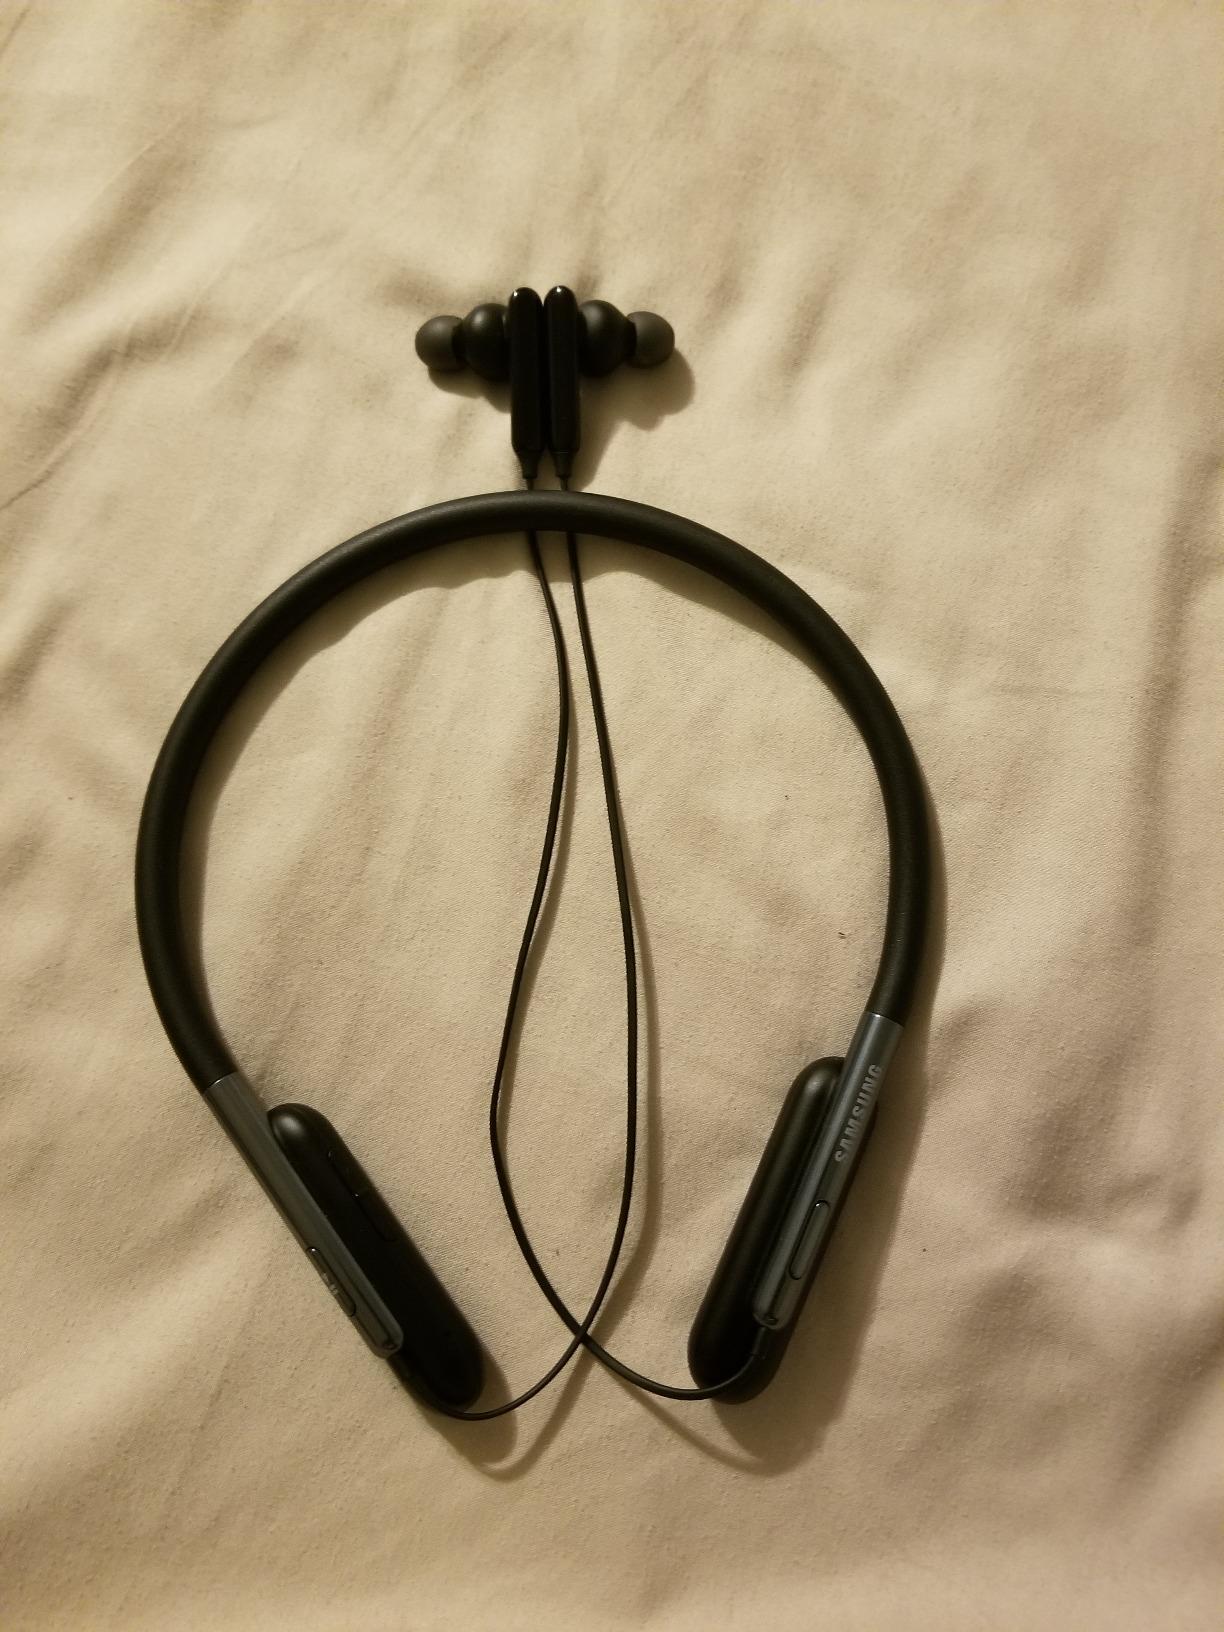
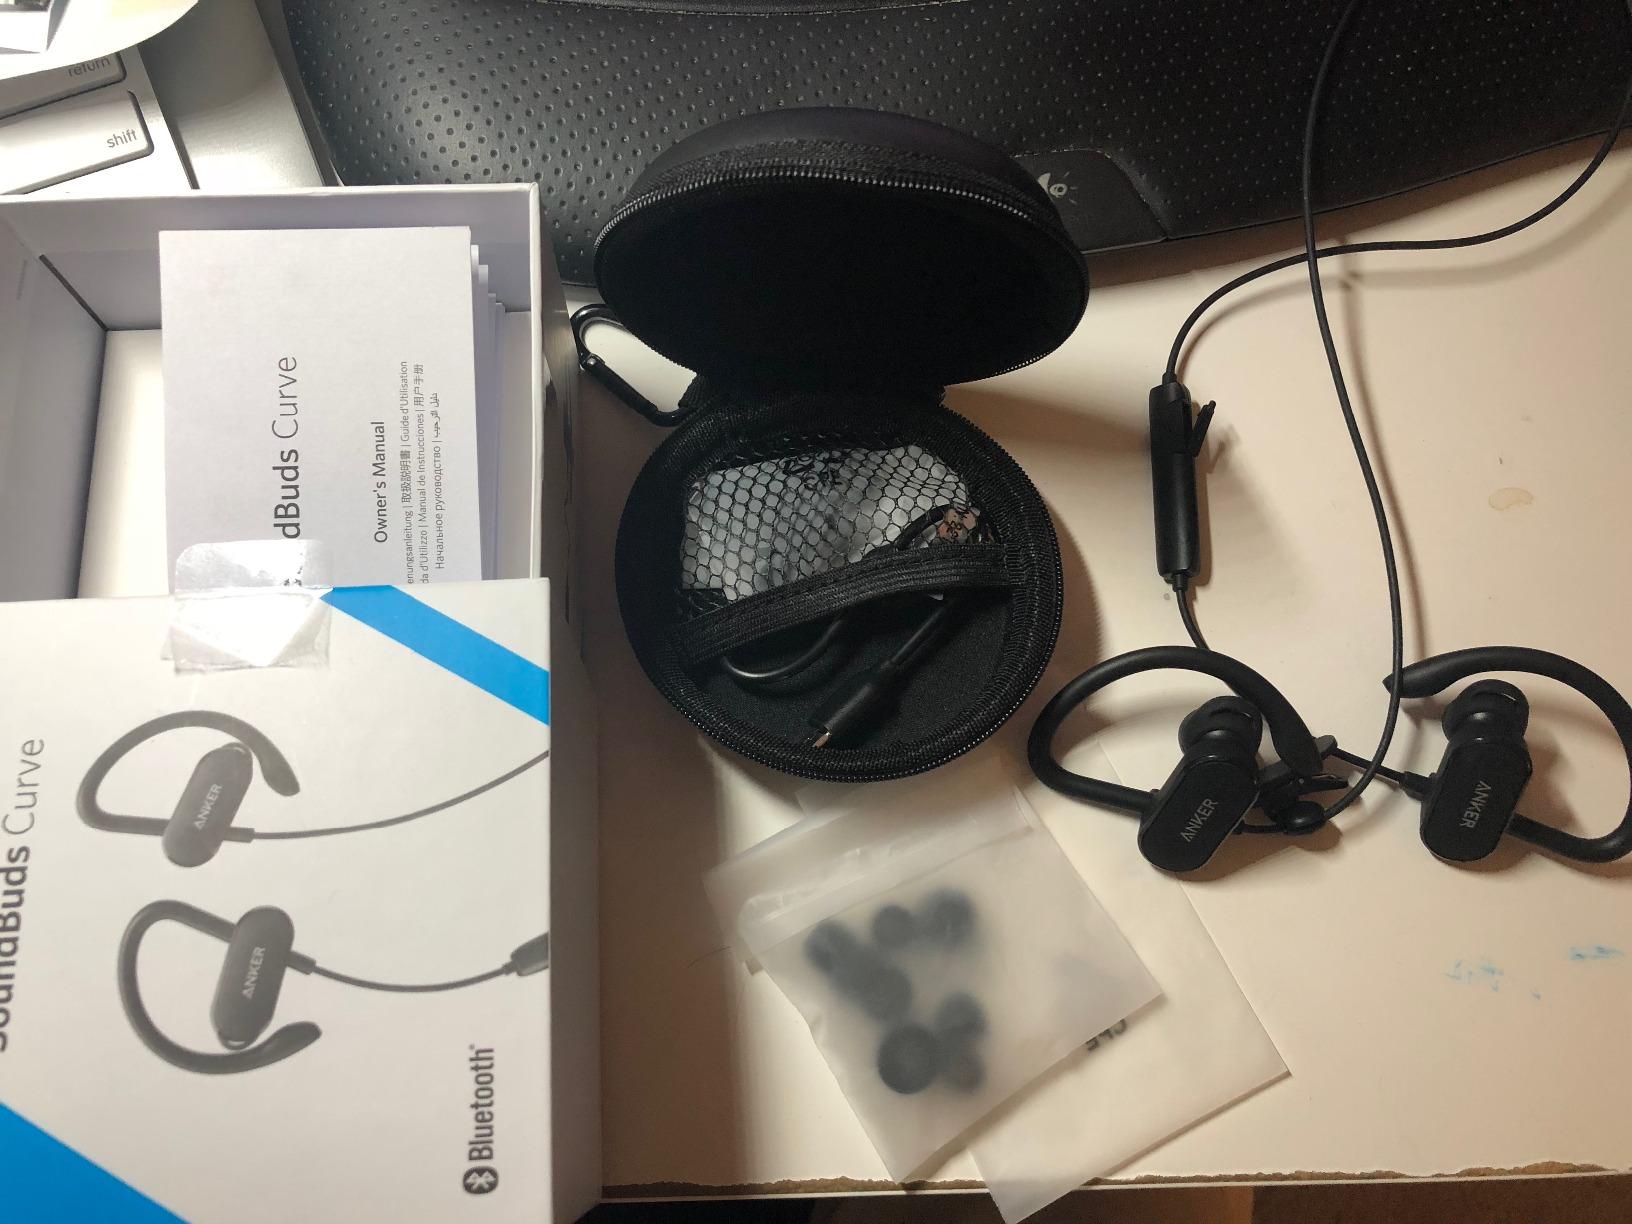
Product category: headphones
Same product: no